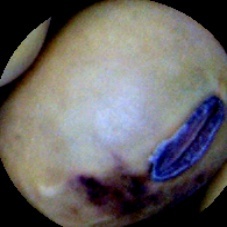
Label: Spotted